David Kelly (weapons expert)

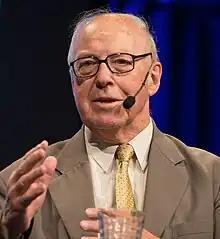
Hans Blix, the head of UNMOVIC from March 2000 to June 2003

In his 2002 State of the Union address, George W. Bush, the president of the United States, discussed the use of WMD by the Iraqi regime. Later that year he reaffirmed that "the stated policy of the United States is regime change". As part of the British government's arguments for war on Saddam, Tony Blair, the British Prime Minister, instructed the publication of a dossier on Iraqi WMD on 24 September 2002. The dossier, which was "based, in large part, on the work of the Joint Intelligence Committee (JIC)", included the statement that the Iraqi government had: